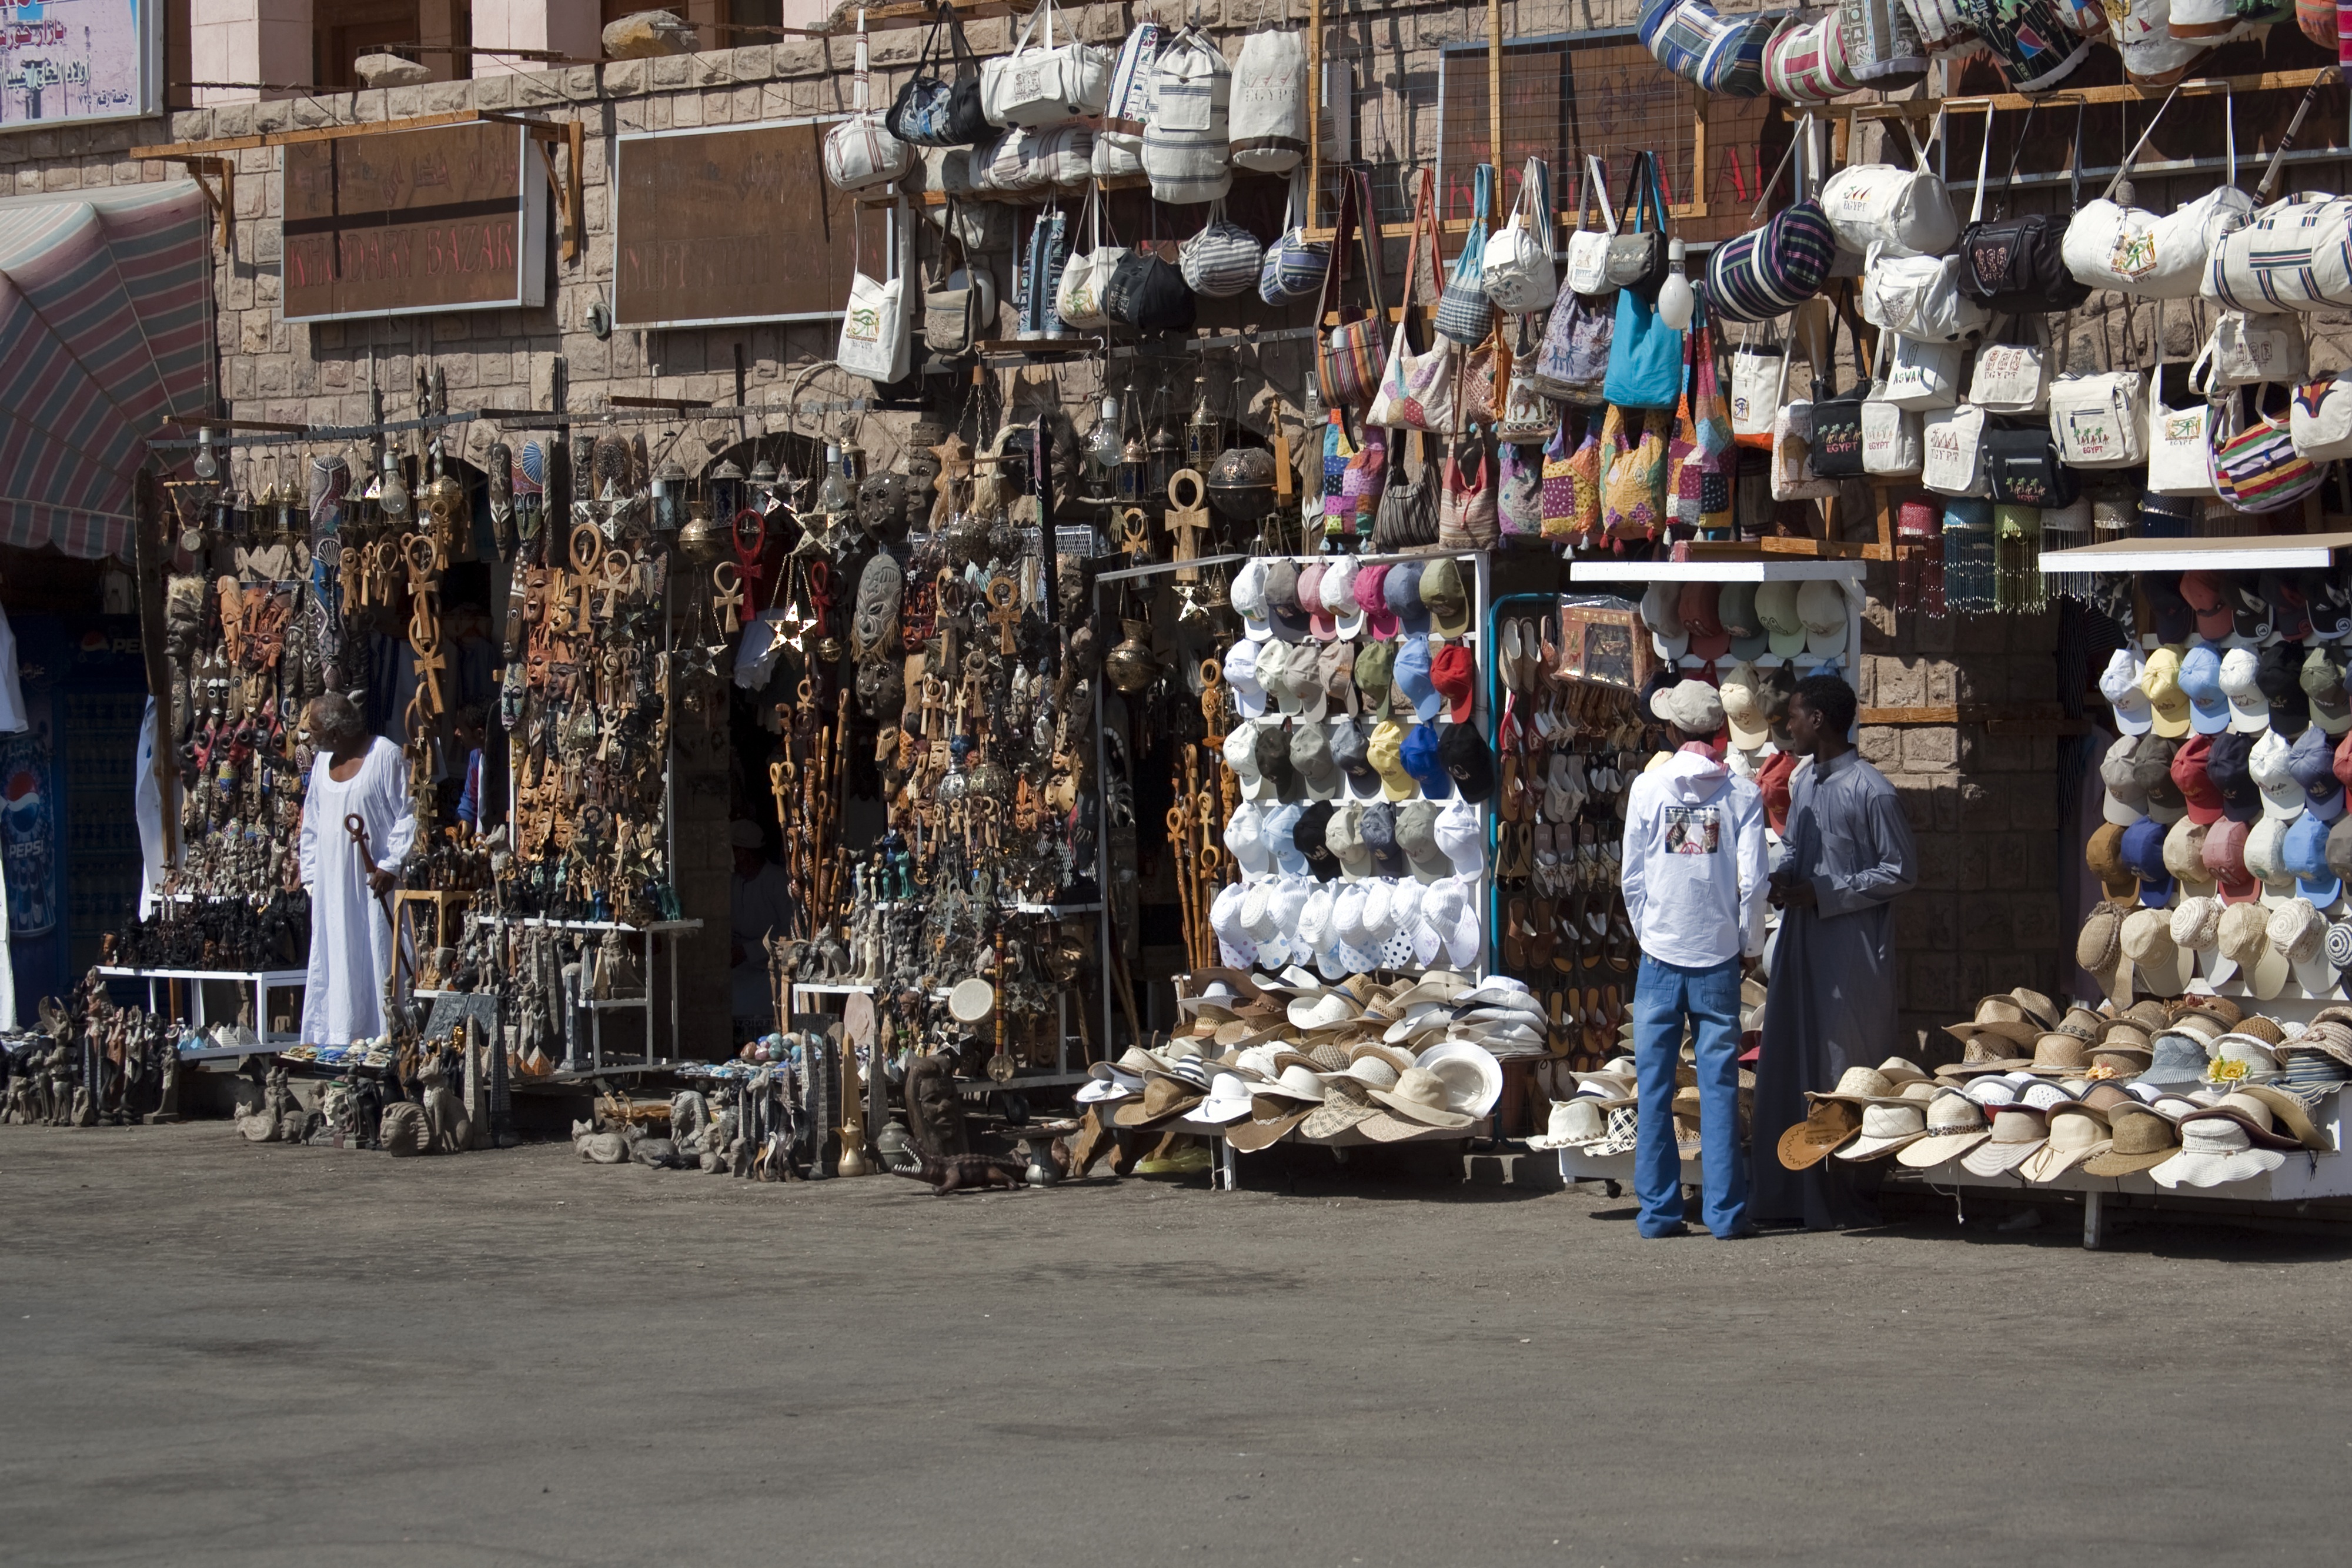
street, city, crowd, shop, vendor, bazaar, market, marketplace, public space, egypt, stall, street market, tradition, traditional, flea market, egyptian, human settlement